March 84G

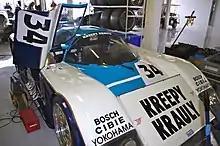
March 84G in pits with door open

The March 84G was a mid-engined Group C and IMSA racing sports prototype, designed and developed by March Engineering in late 1983 and used in sports car racing until 1989. It was powered by a number of different engines, including a Chevrolet small-block, a Buick V6, a Porsche flat-six, and even a Mazda 13B Wankel rotary engine. Power output was around . It only managed to score 5 wins, and clinch a total of 10 podium, over the course of 7 years and 119 race entries.